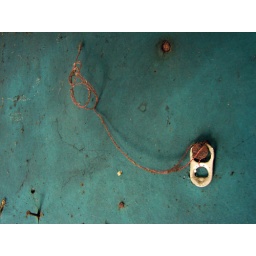
a coke tab nailed to the robin egg blue walls in the living room with a string attached.